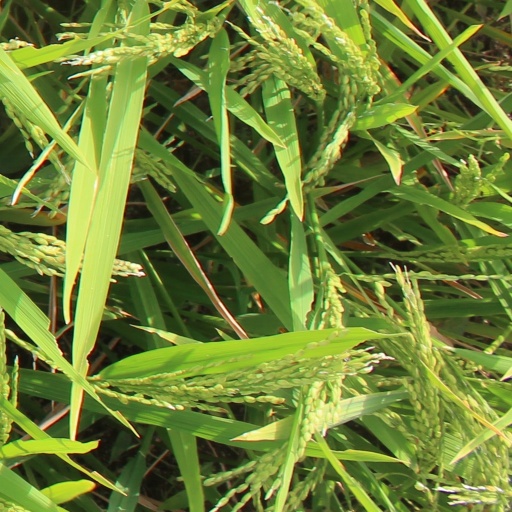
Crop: rice